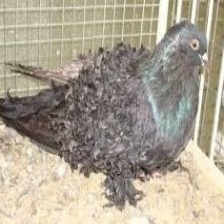
Species: FRILL BACK PIGEON
Scientific name: COLUMBA LIVIA DOMESTICA